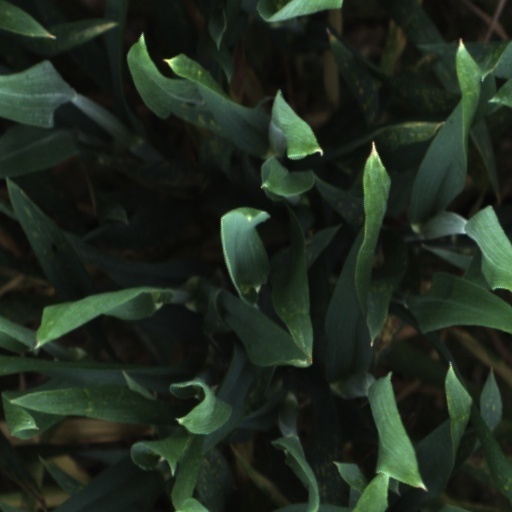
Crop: wheat